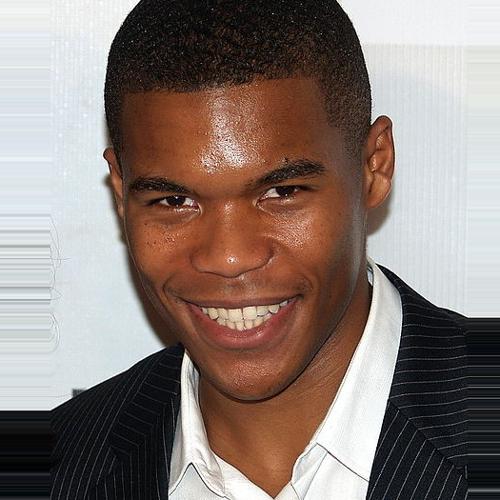
Age: 24